Jane Quirk

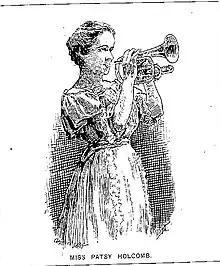
Patsy Jane Holcomb playing the cornet

After the death of her mother in 1898, Jane went on the road performing as a cornet player for traveling orchestras, including the Kirchner's Famous Lady Orchestra, and the Boston Ladies' Symphony Orchestra. In 1903 Jane married fellow performer Billy Quirk in New York. Jane and her husband bred and showed champion French bulldogs. In 1907 Jane appeared on Broadway in "The Top O' Th' World," a musical extravaganza in which Jane and five other dancers appeared in a "collie ballet," dancing with six collie dogs.